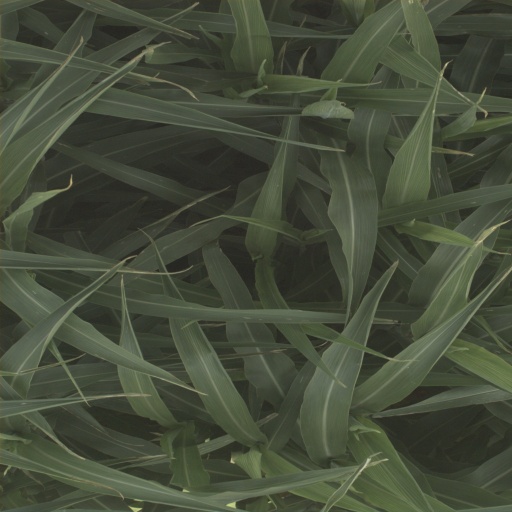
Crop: sorghum